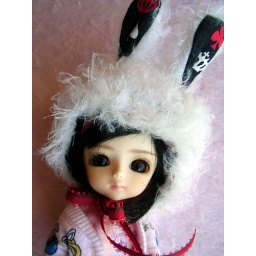
Seriously how cute is this :P Orion in her new hat from Peggy :) Thanks Peggy :)